Robert Wiedersheim

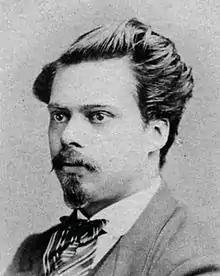
The young Robert Ernst Eduard Wiedersheim, probably in early 1874 by Alfredo Noack in Genoa.

Robert Ernst Eduard Wiedersheim (21 April 1848 – 12 July 1923) was a German anatomist who is famous for publishing a list of 86 "vestigial organs" in his book "The Structure of Man: An Index to His Past History".